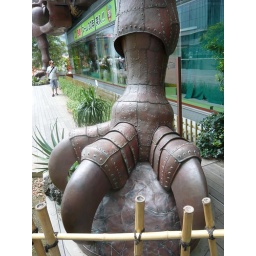
A clock designed by Hayao Miyazaki for the Nippon Television building